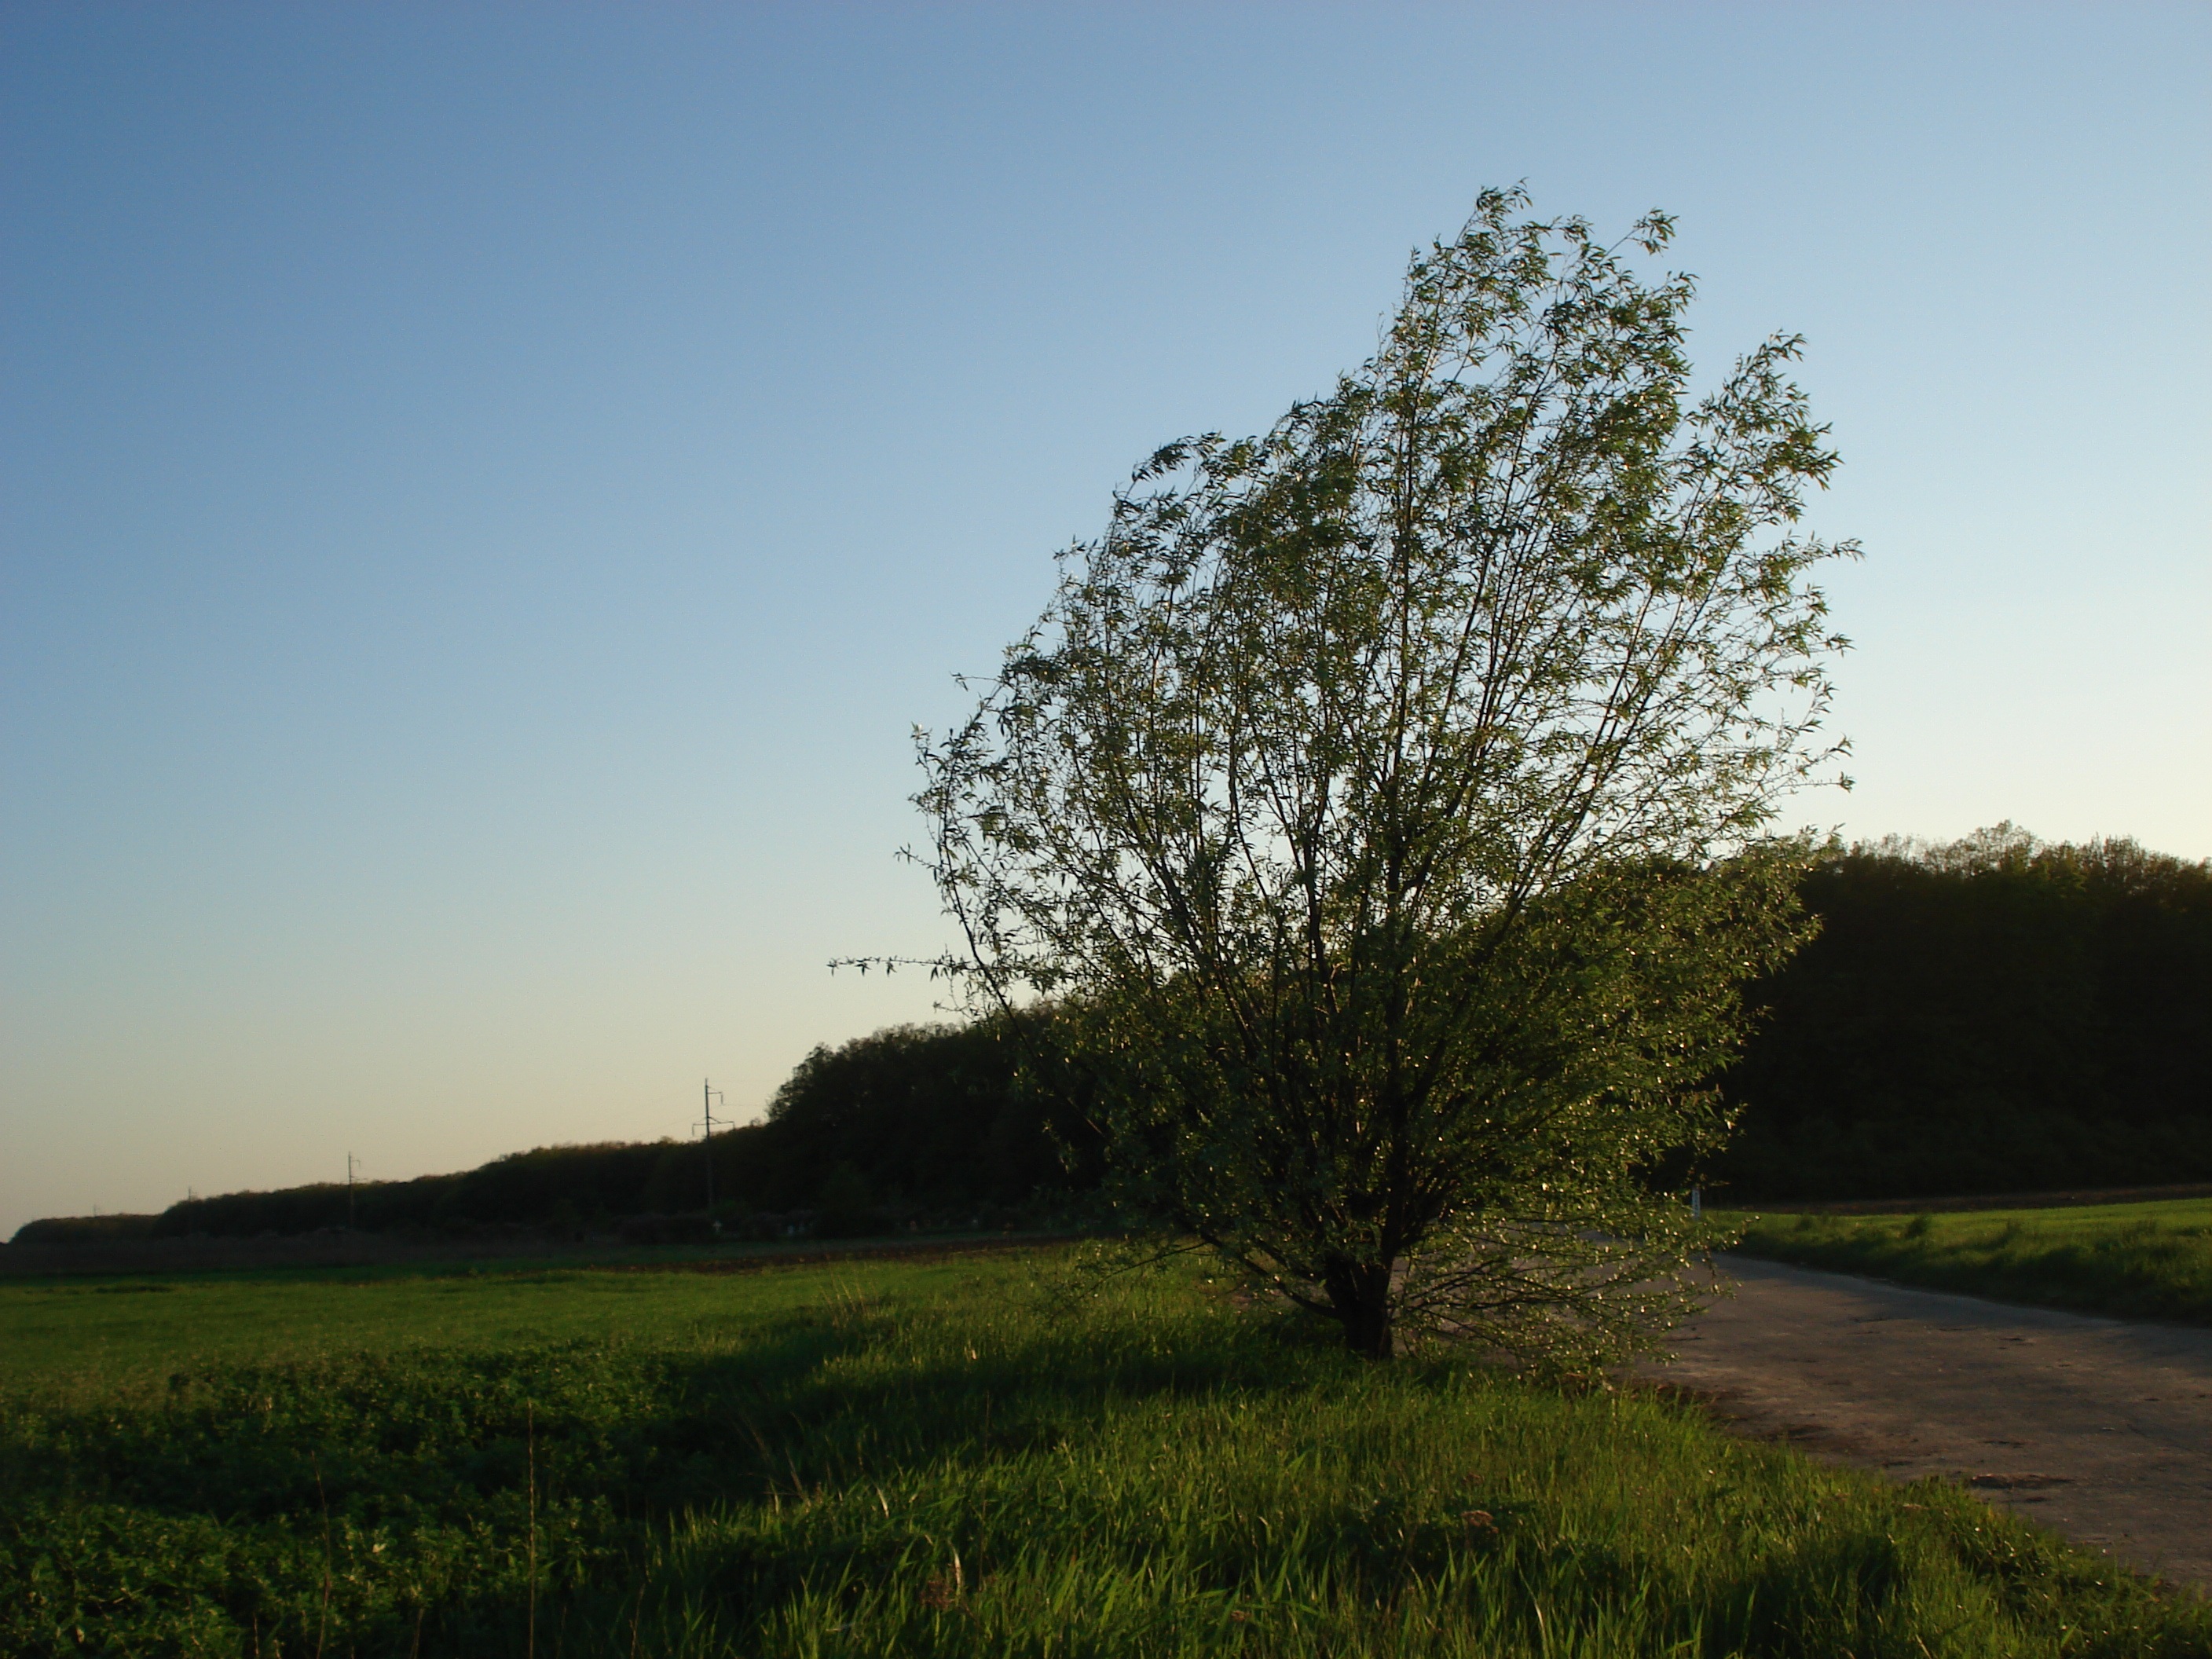
landscape, tree, nature, grass, horizon, cloud, plant, sky, sunset, field, farm, meadow, prairie, sunlight, morning, hill, evening, pasture, romantic, agriculture, plain, grassland, beautiful, habitat, ecosystem, rural area, evening landscape, natural environment, atmospheric phenomenon, grass family, woody plant